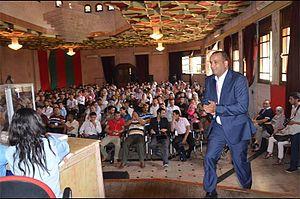
anouar zyne
L’Organisation de la jeunesse constitutionnelle est une structure parallèle du parti de l’Union constitutionnelle au Maroc. Elle est composée de membres âgés de moins de 40 ans et agit sous la forme d’une association de droit public, reconnu par les Autorités du Royaume du Maroc.